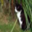
Label: cat